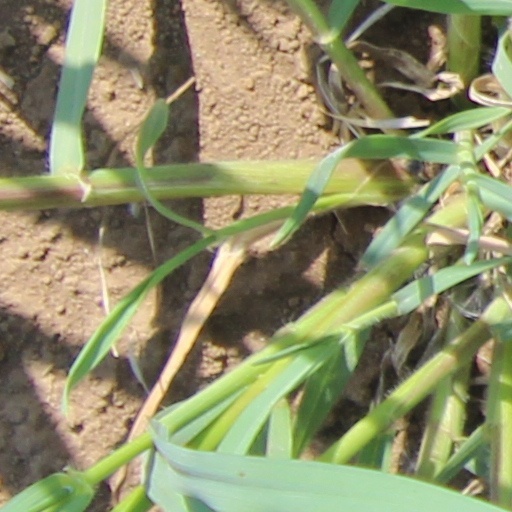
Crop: wheat